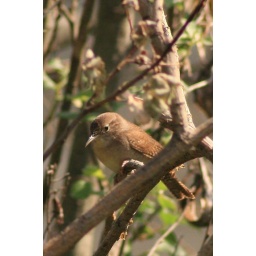
house wren perched in tree 01